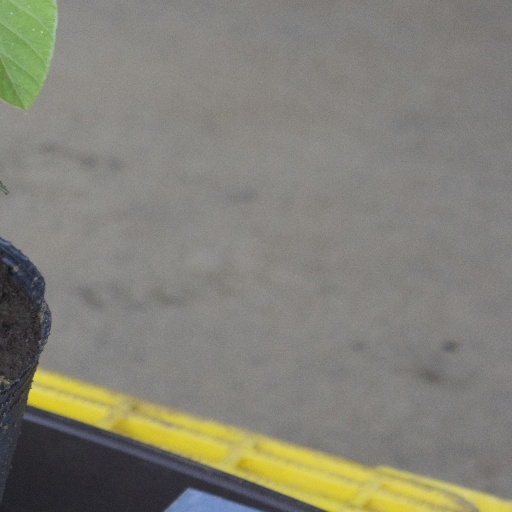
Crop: soybean